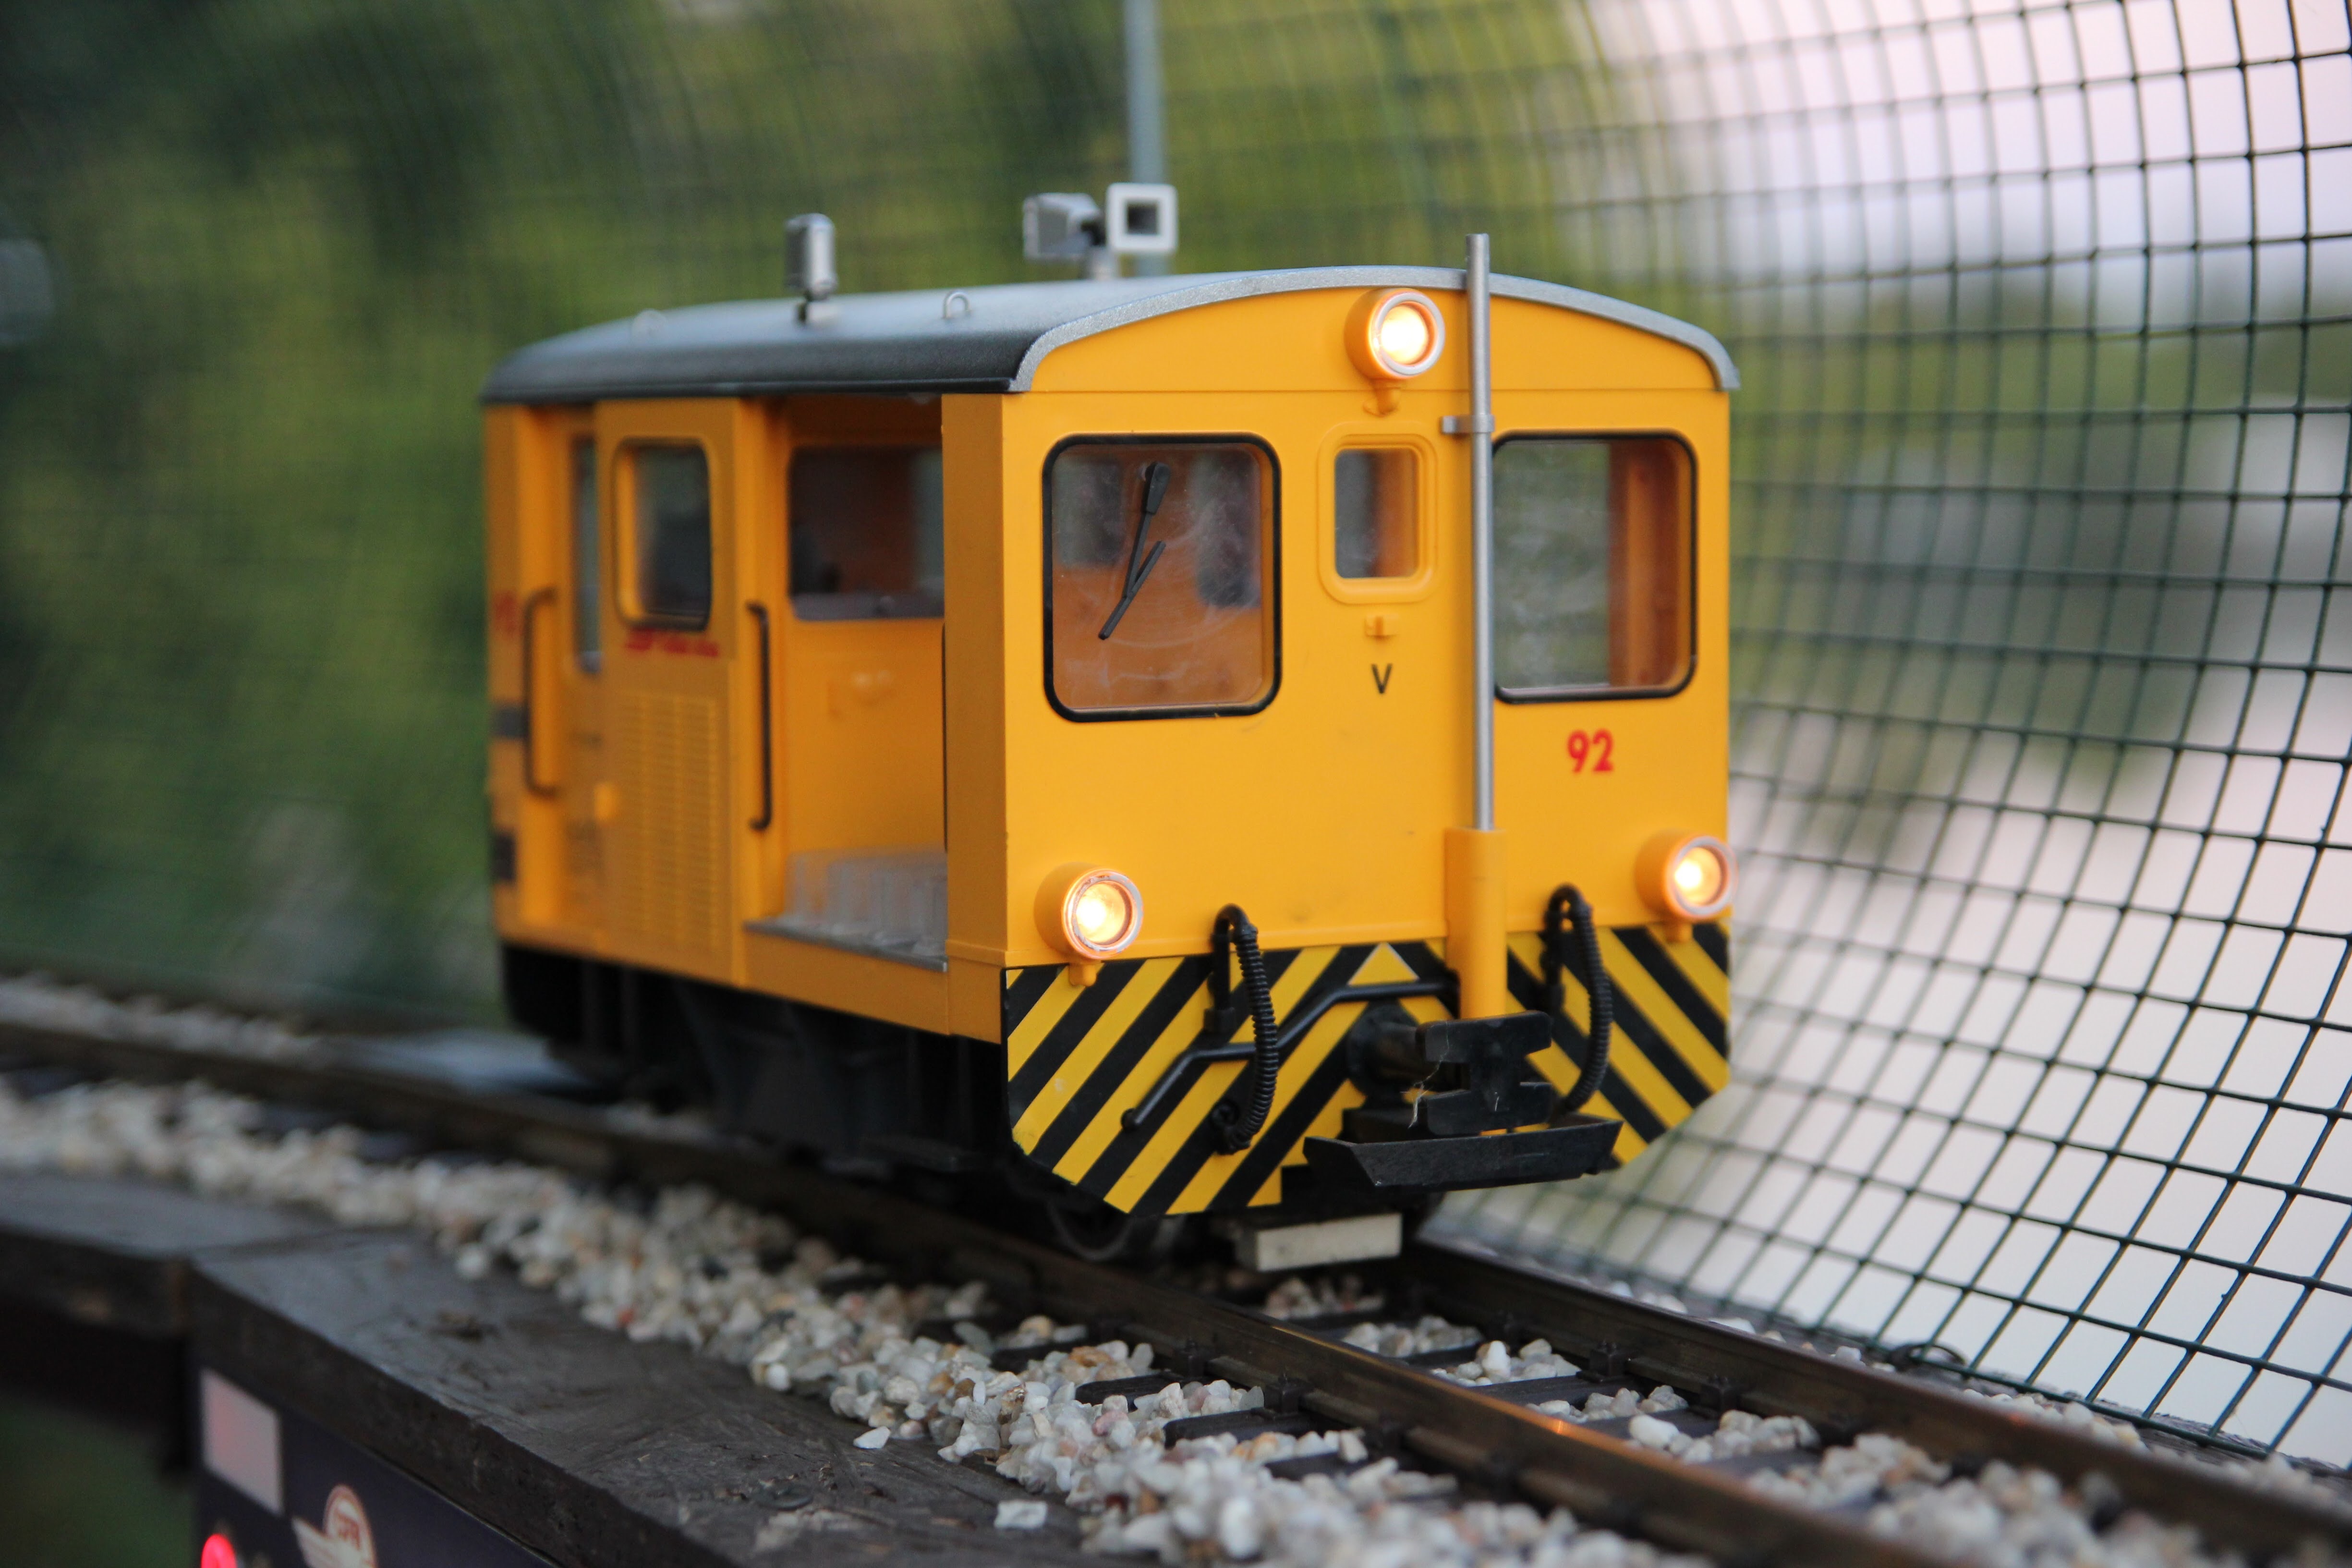
track, train, transport, vehicle, electricity, yellow, toy, public transport, miniature, locomotive, rail transport, land vehicle, rolling stock, railroad car, passenger car